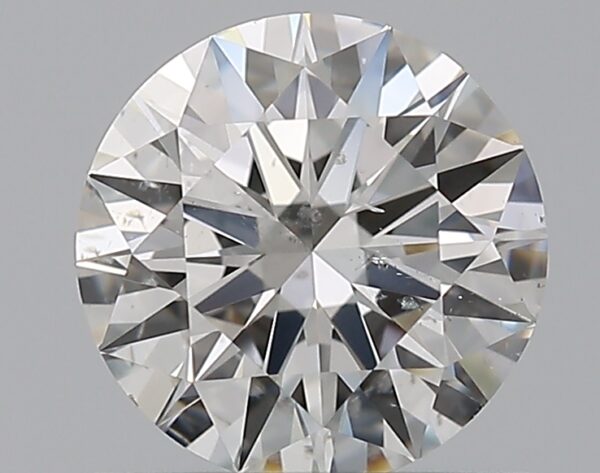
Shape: round
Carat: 0.7
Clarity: SI2
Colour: G
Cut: EX
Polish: EX
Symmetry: EX
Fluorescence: N
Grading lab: GIA
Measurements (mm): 5.72 x 5.76 x 3.49